Berlin Hyp

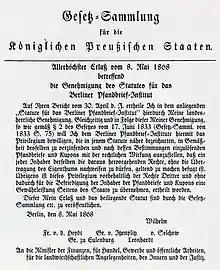
Founding document "Berliner Pfandbrief-Institut"

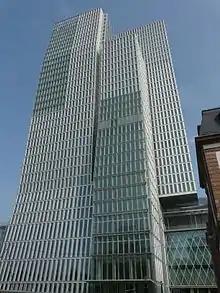
Office in the Nextower in Frankfurt

The Berlin Hyp regularly publishes real estate studies, some of which are own works and partly in cooperations.